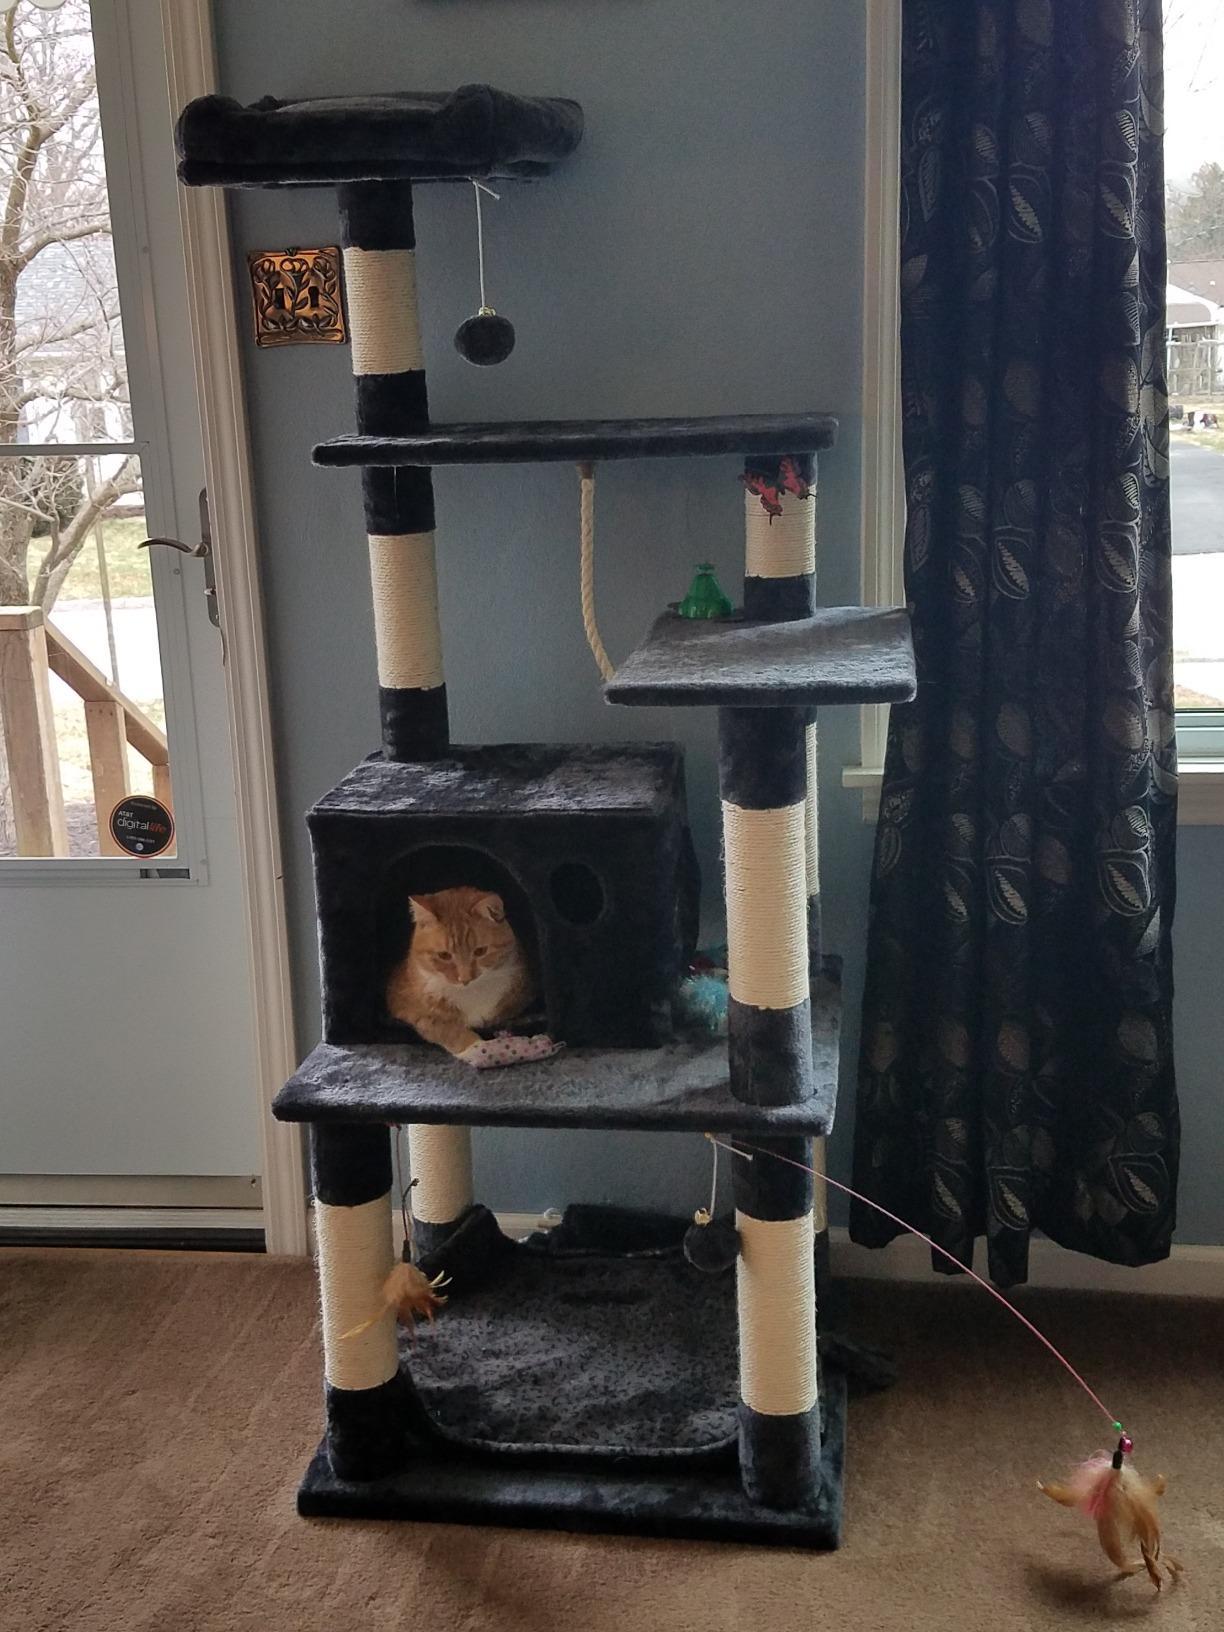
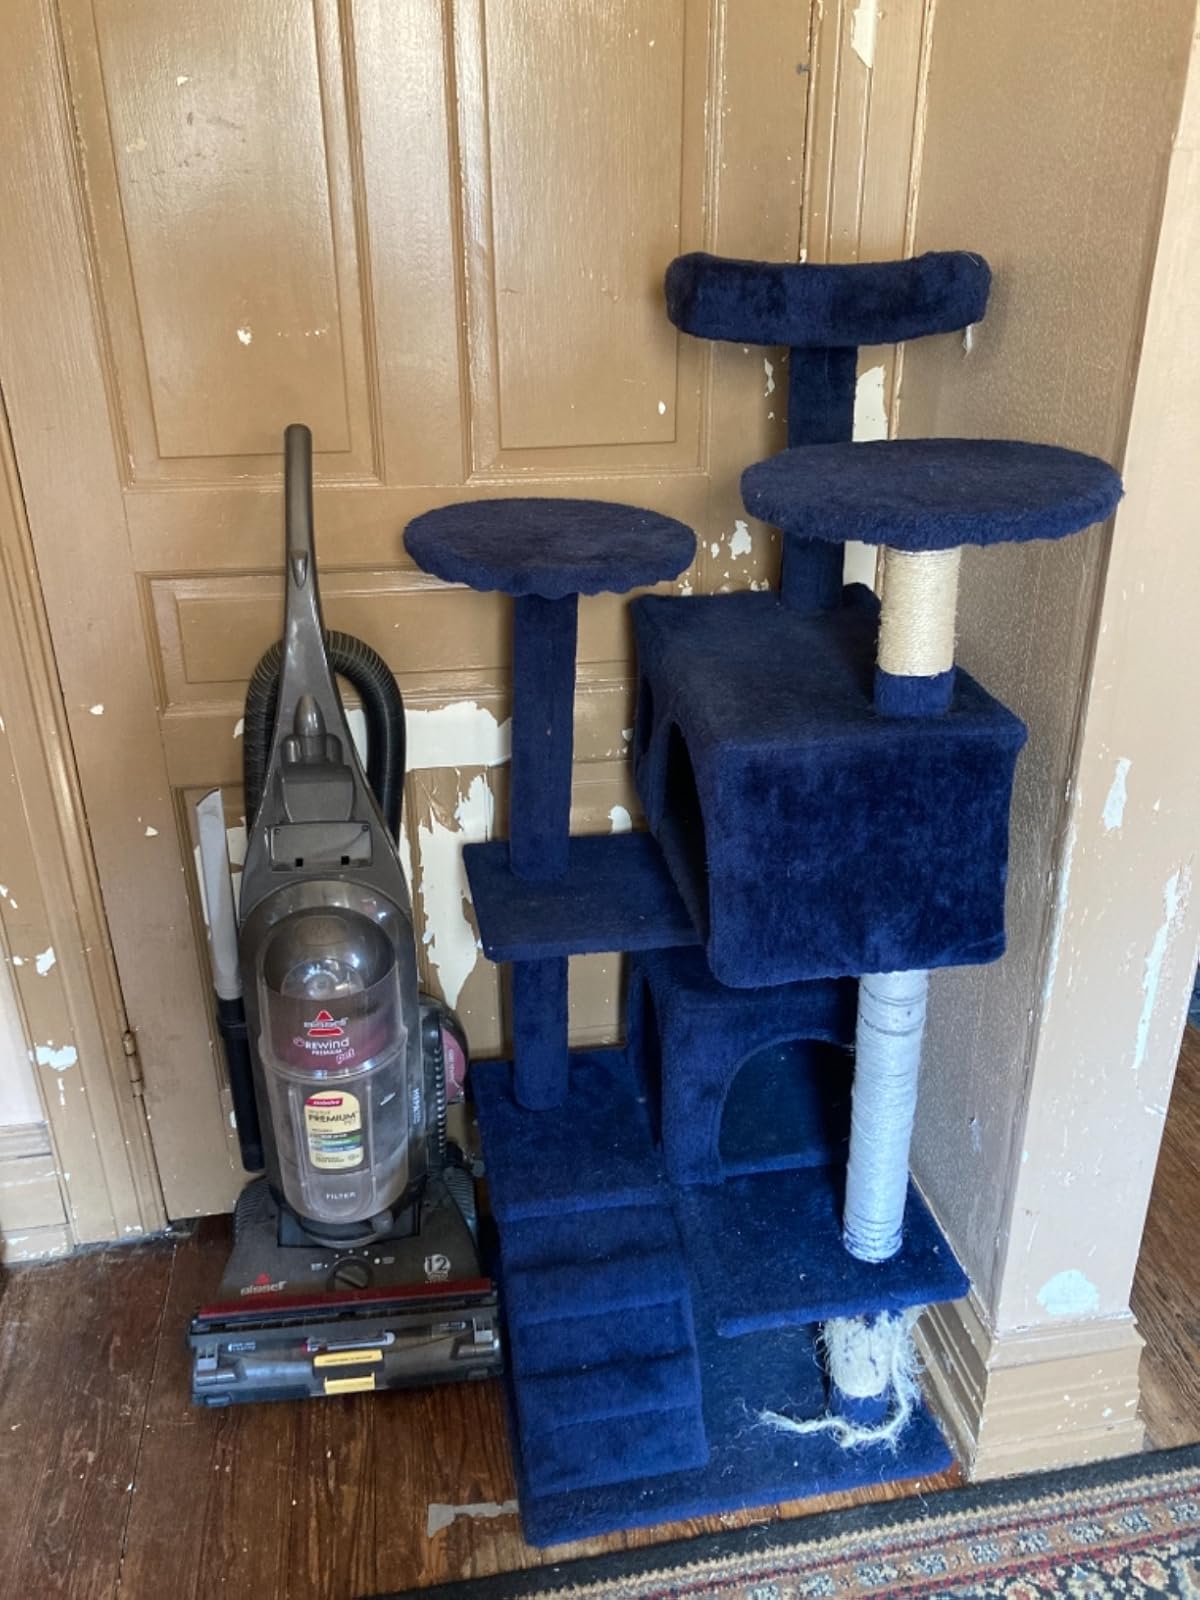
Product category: items_cat tree
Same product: no